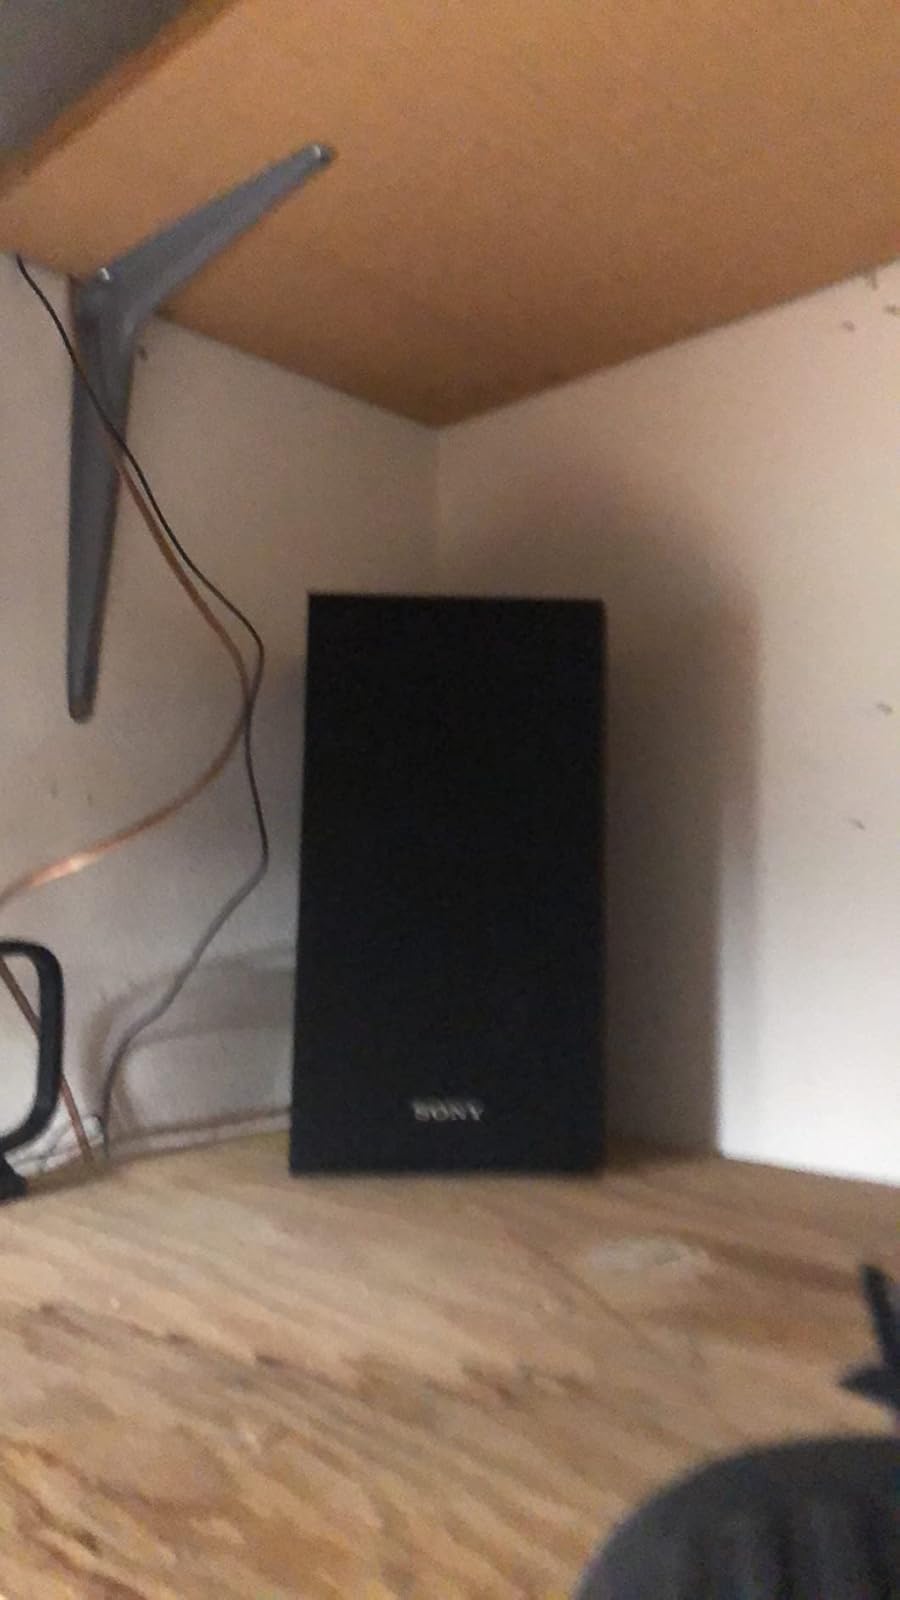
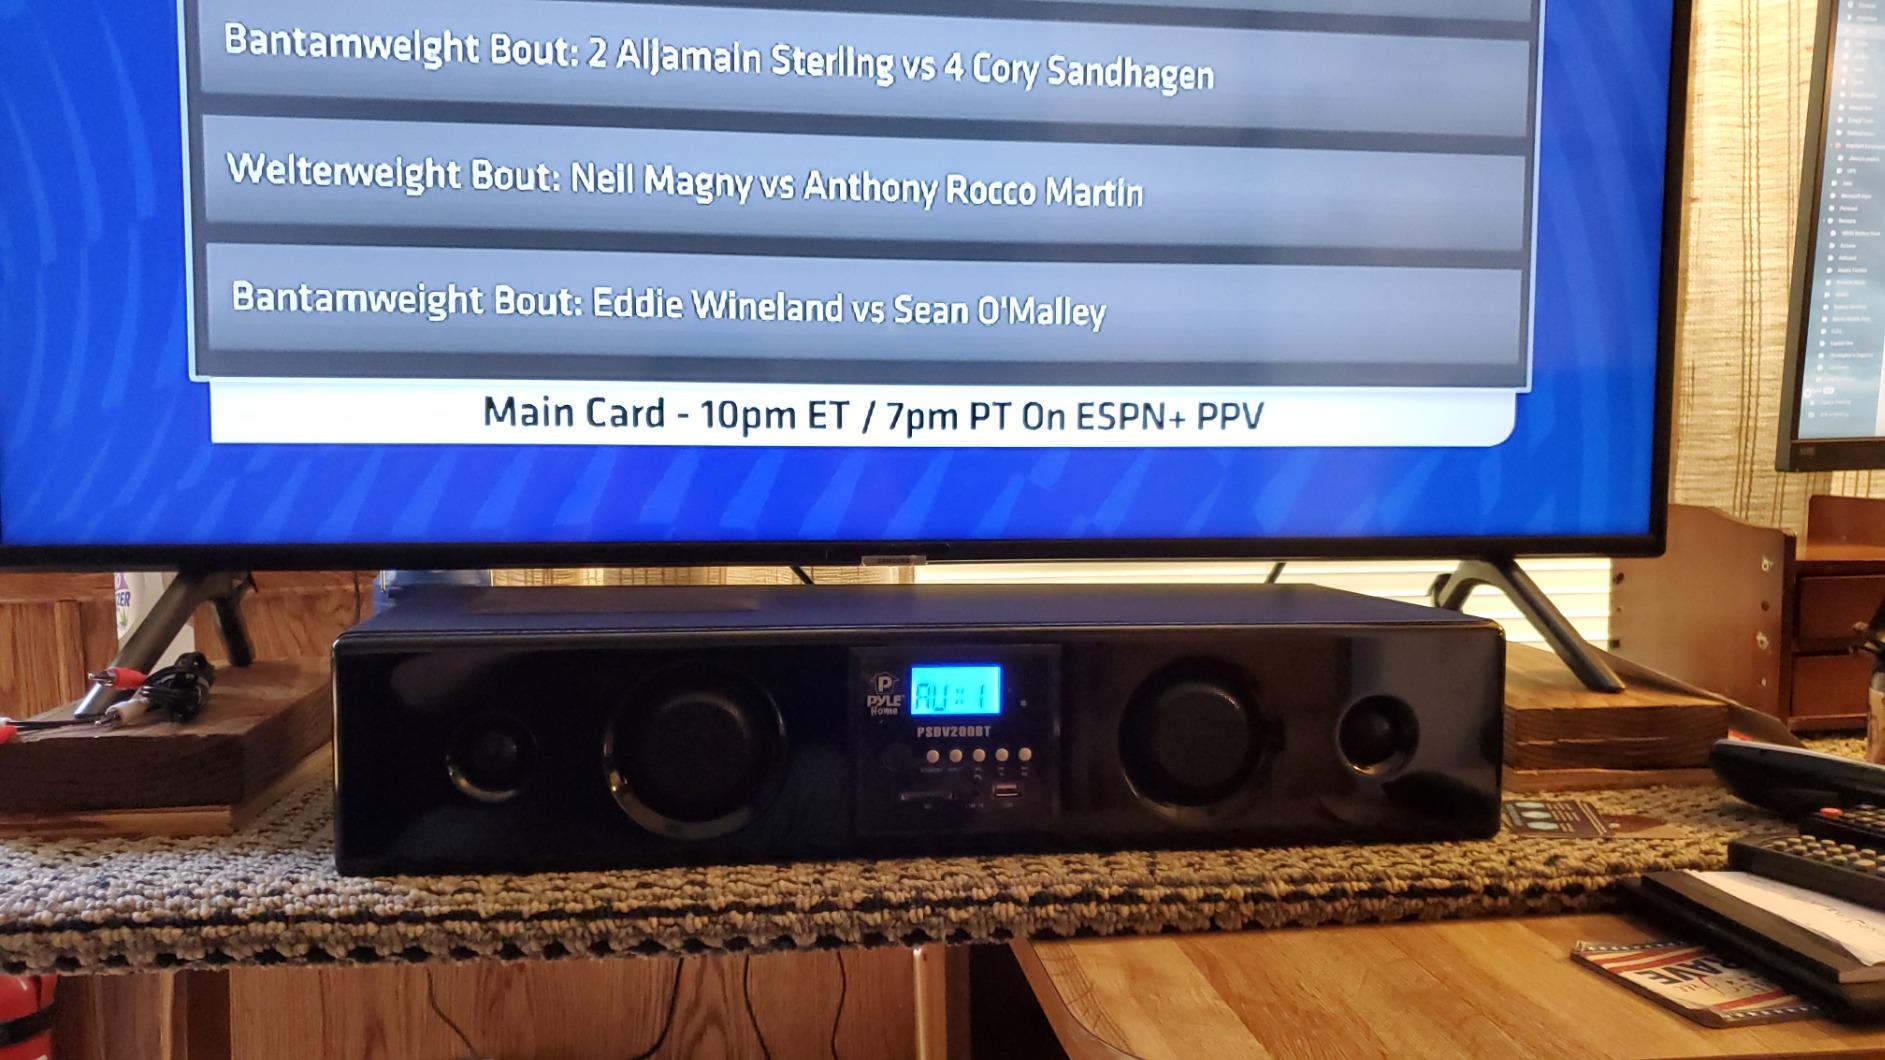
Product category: speaker
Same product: no